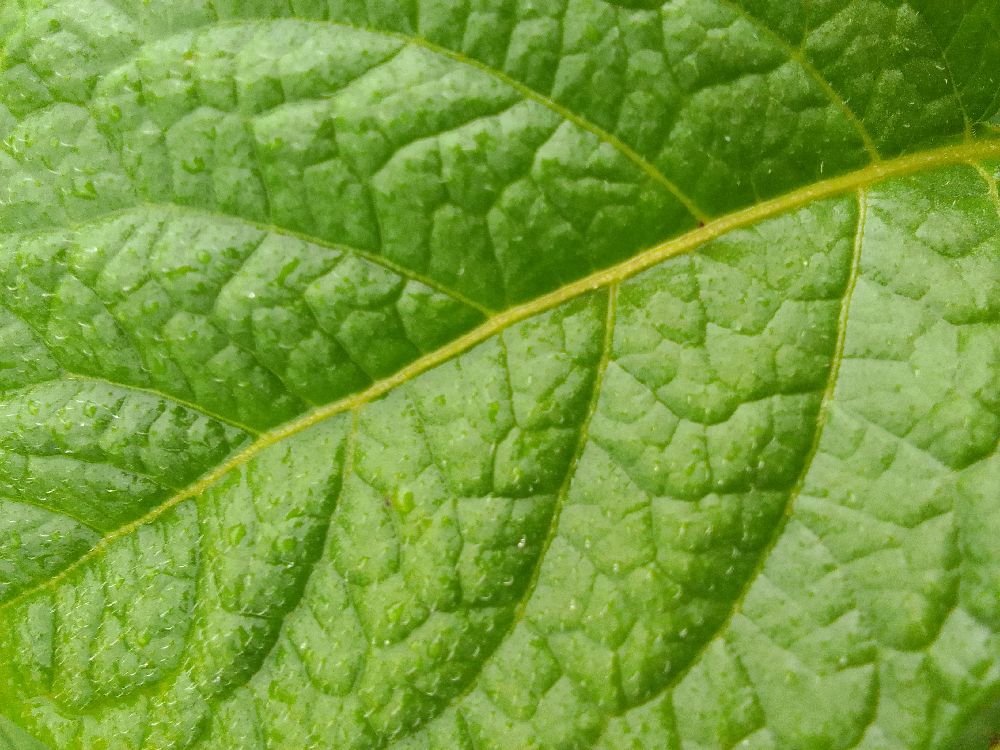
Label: Healthy